David Bates Douglass

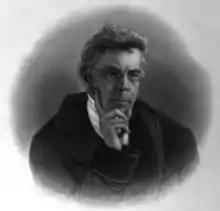

David Bates Douglass (March 21, 1790 – October 21, 1849) was a civil and military engineer, who worked on a broad set of projects throughout his career. For fifteen years he was a professor at the United States Military Academy, and after his resignation from the army he worked as a consulting engineer while holding academic appointments at various colleges and universities. He was the third president of Kenyon College (1841-1845), and when he died in 1849 he was the chair of the Mathematics Department at Hobart College.